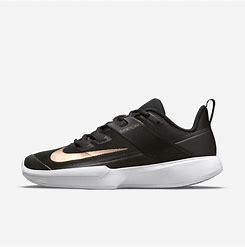
Brand: Nike
Model: Court Vapor Lite